Jimmy Buffett

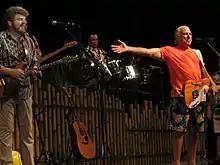
Buffett "(right)" performing in 2009

Buffett's music combined country, rock, folk, calypso, and pop music with coastal as well as tropical lyrical themes for a sound sometimes called "gulf and western," "gulf rock," or tropical rock.